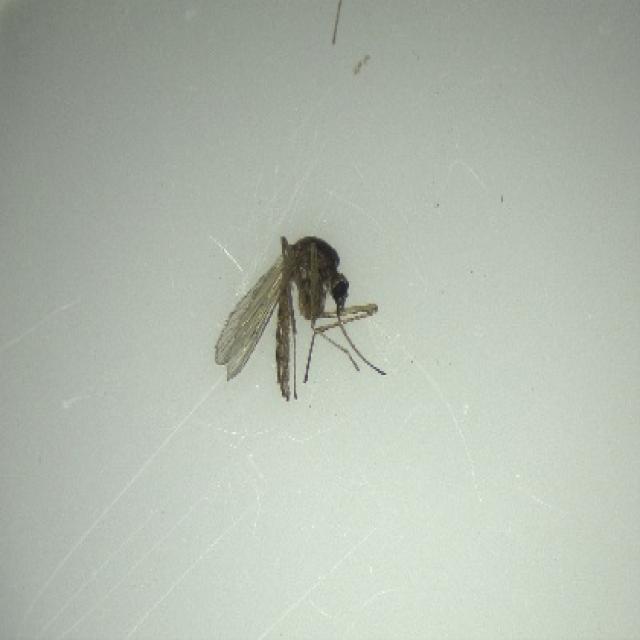
Species: aedes_vexans